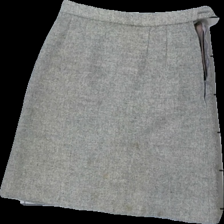
View: front
Type: Skirt
Category: Ladies
Brand: Missing
Colors: Grey
Material: 100% Silk
Cut: Regular
Stains: Major
Damage: stains
Damage location: bottom center
Damage 2: stains
Damage 2 location: middle center
Price range: <50
Recommended usage: Recycle
Description: Grey woven skirt